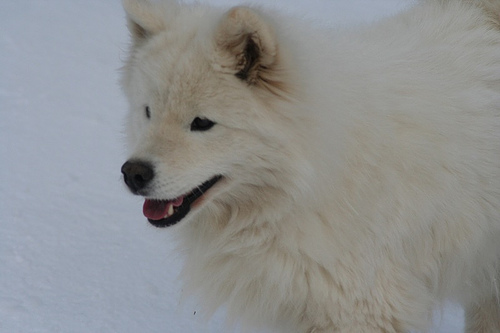
Animal: dog
Breed: samoyed